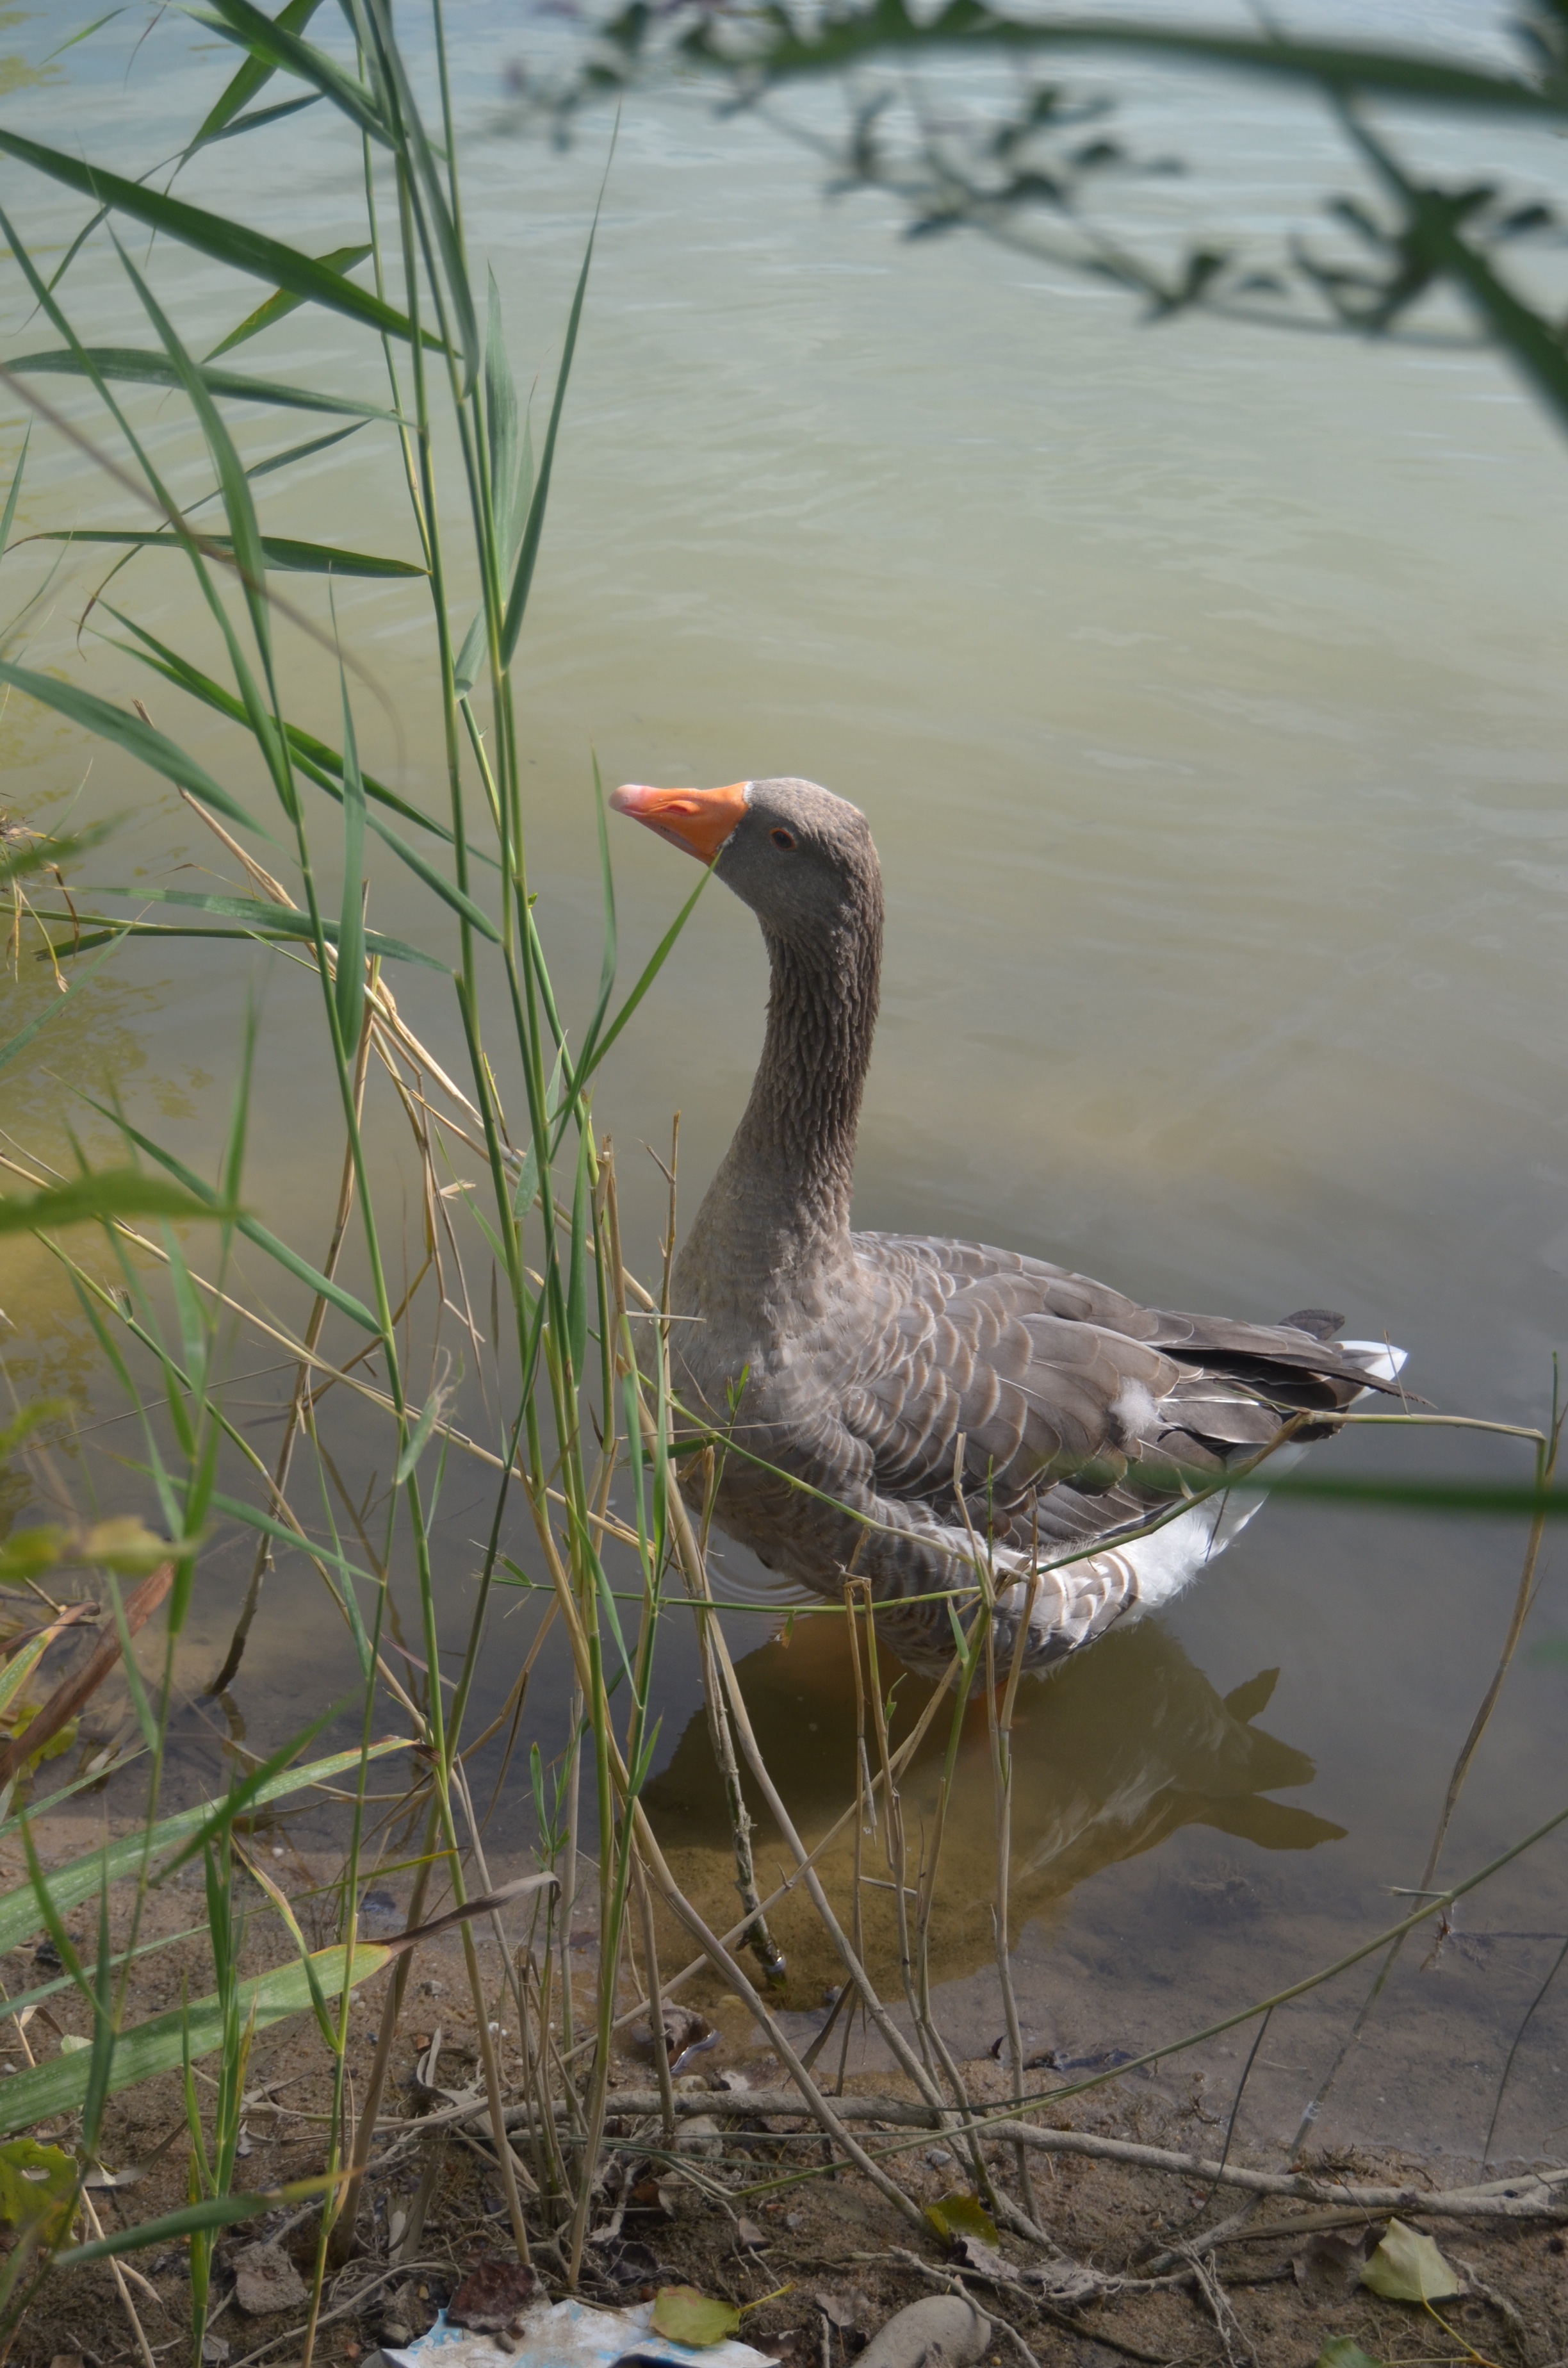
nature, bird, wildlife, beak, fauna, animals, goose, wetland, vertebrate, heron, water bird, shorebird